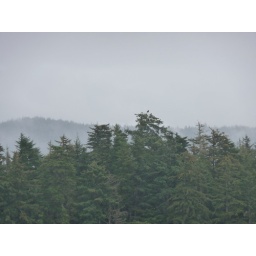
Two eagles spotted in a tree on our whale watching tour in Juneau, Alaska